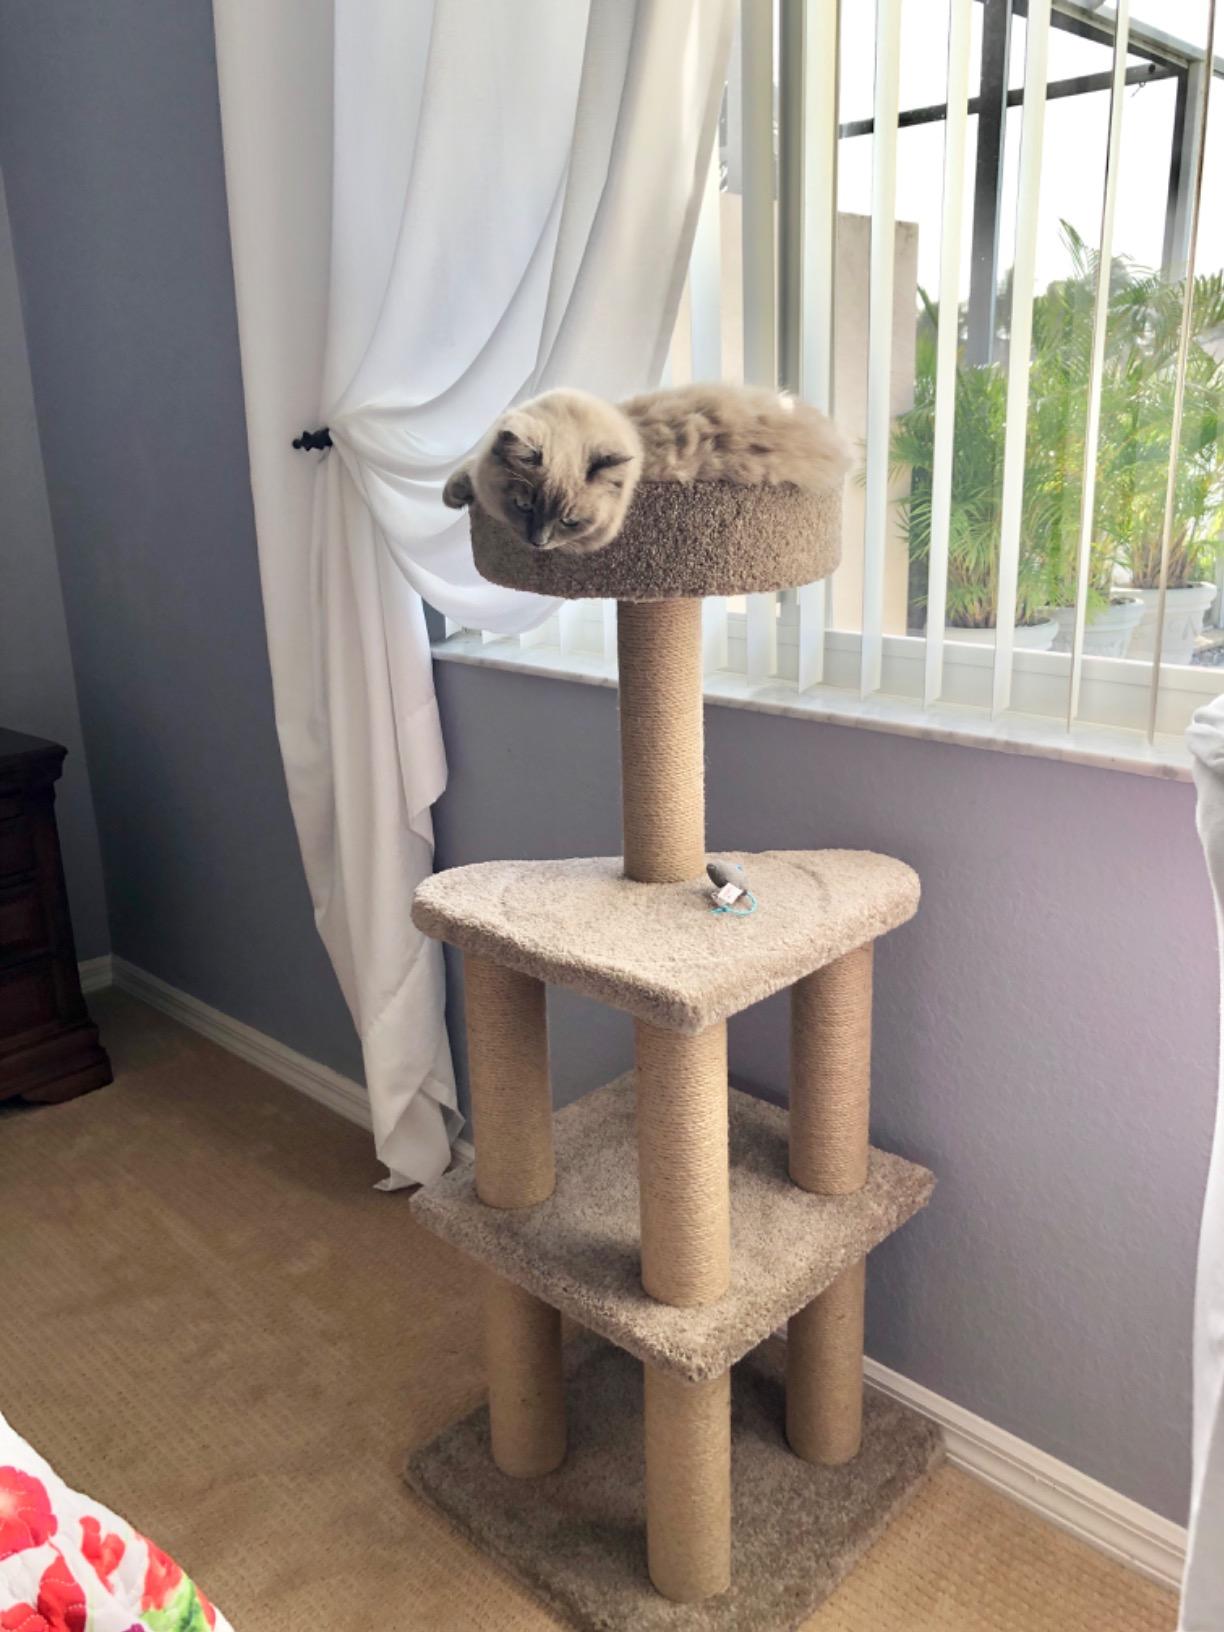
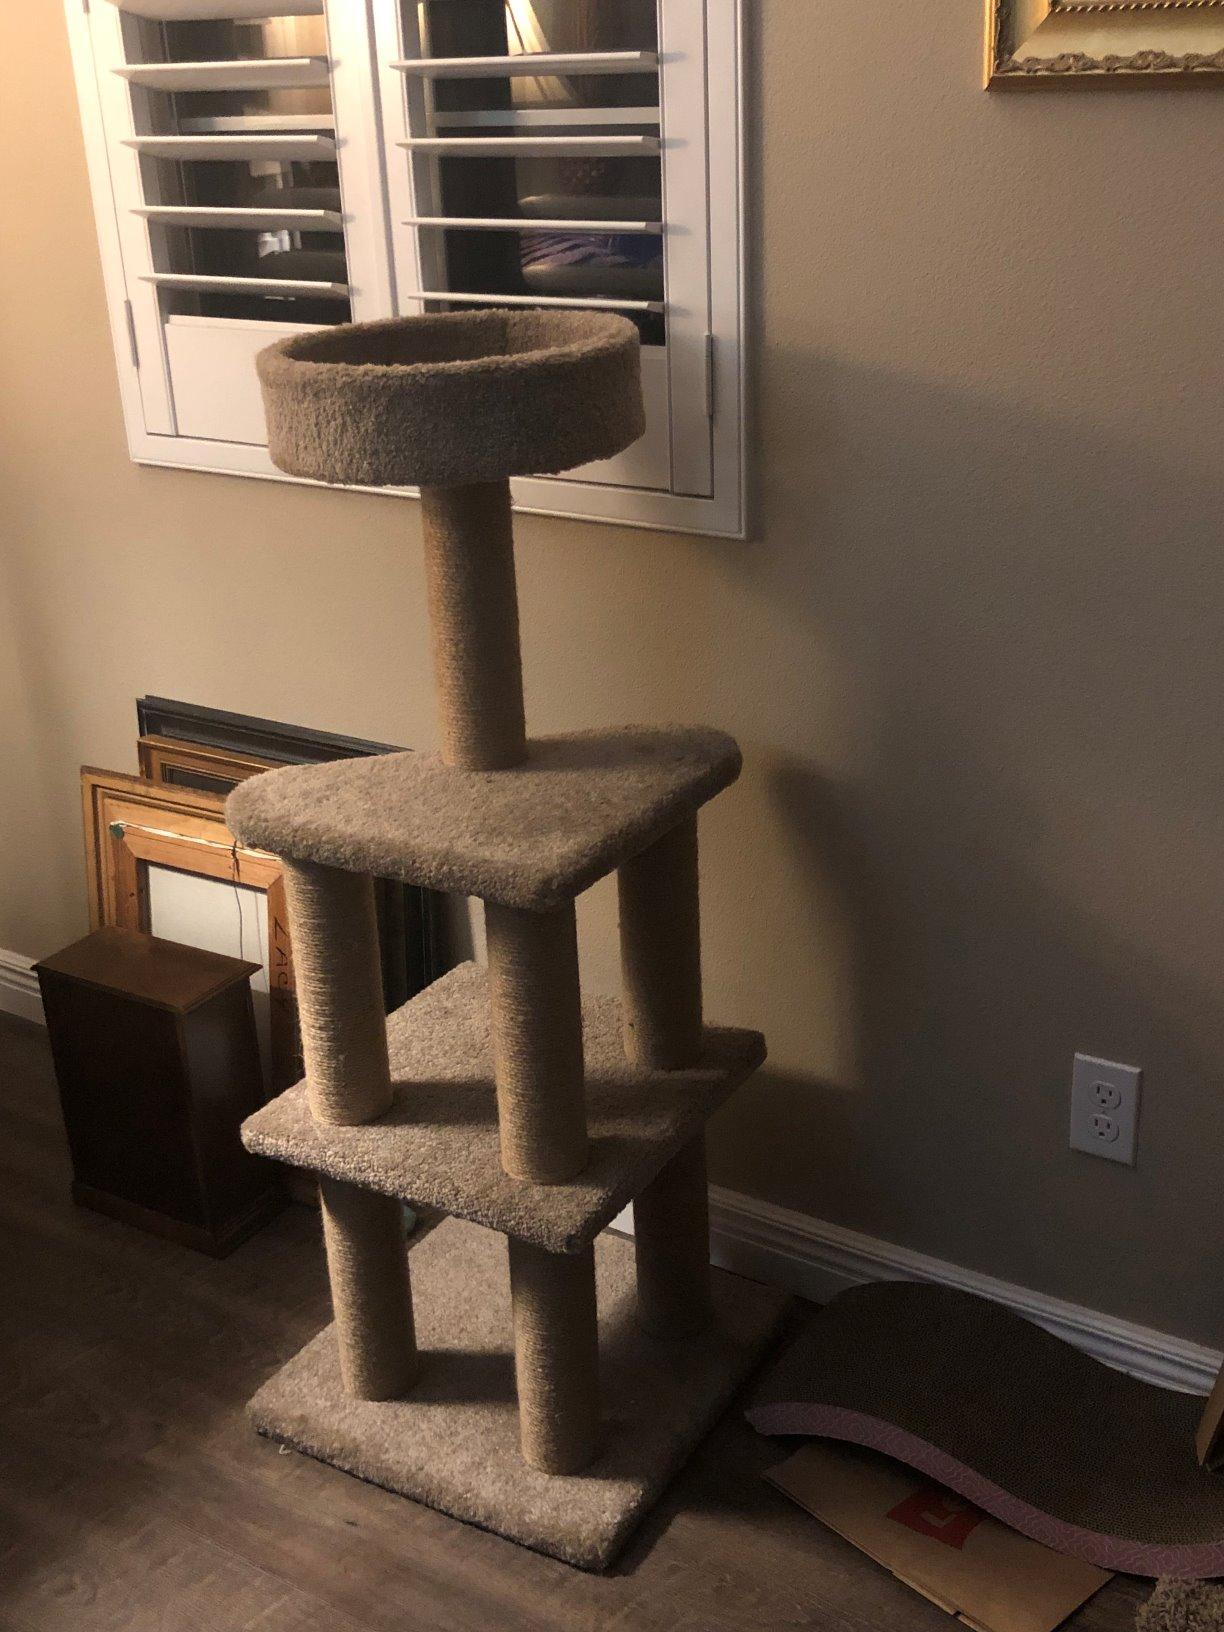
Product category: items_cat tree
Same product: yes